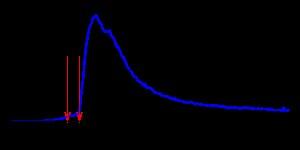
La mort de Michael Jackson est survenue le 25 juin 2009 dans son manoir de Holmby Hills à Los Angeles, en Californie, à la suite d’un arrêt cardiaque ayant pour cause une intoxication aiguë au propofol. Son médecin personnel, Conrad Murray, lui a pratiqué une RCP sur son lit, en vain. Après un appel au 911 à 12h20, Michael Jackson a été pris en charge par des ambulanciers dans sa demeure, et déclaré mort un peu plus tard au Ronald Reagan UCLA Medical Center.
Michael Jackson [ˈmaɪkəl ˈd͡ʒæksən], né le 29 août 1958 à Gary et mort le 25 juin 2009 à Los Angeles, est un auteur-compositeur-interprète, danseur-chorégraphe et acteur américain.